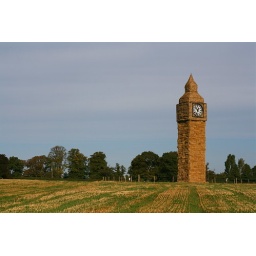
Hay Bale Big Ben in a field in Cheshire. The clock works and is lit up at night.